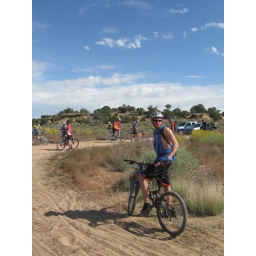
Chad at the Squash Blossom Classic, a mountain bike race in Gallup